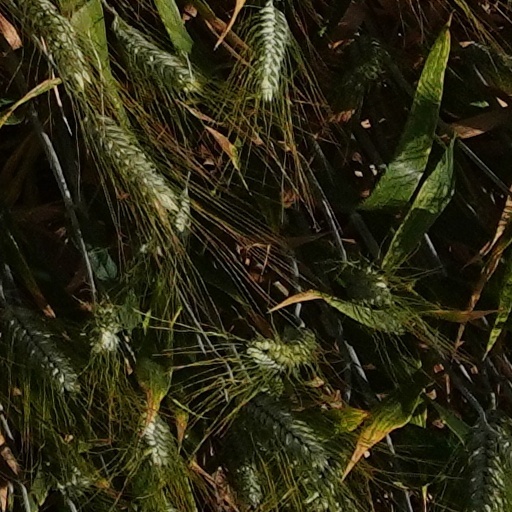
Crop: wheat